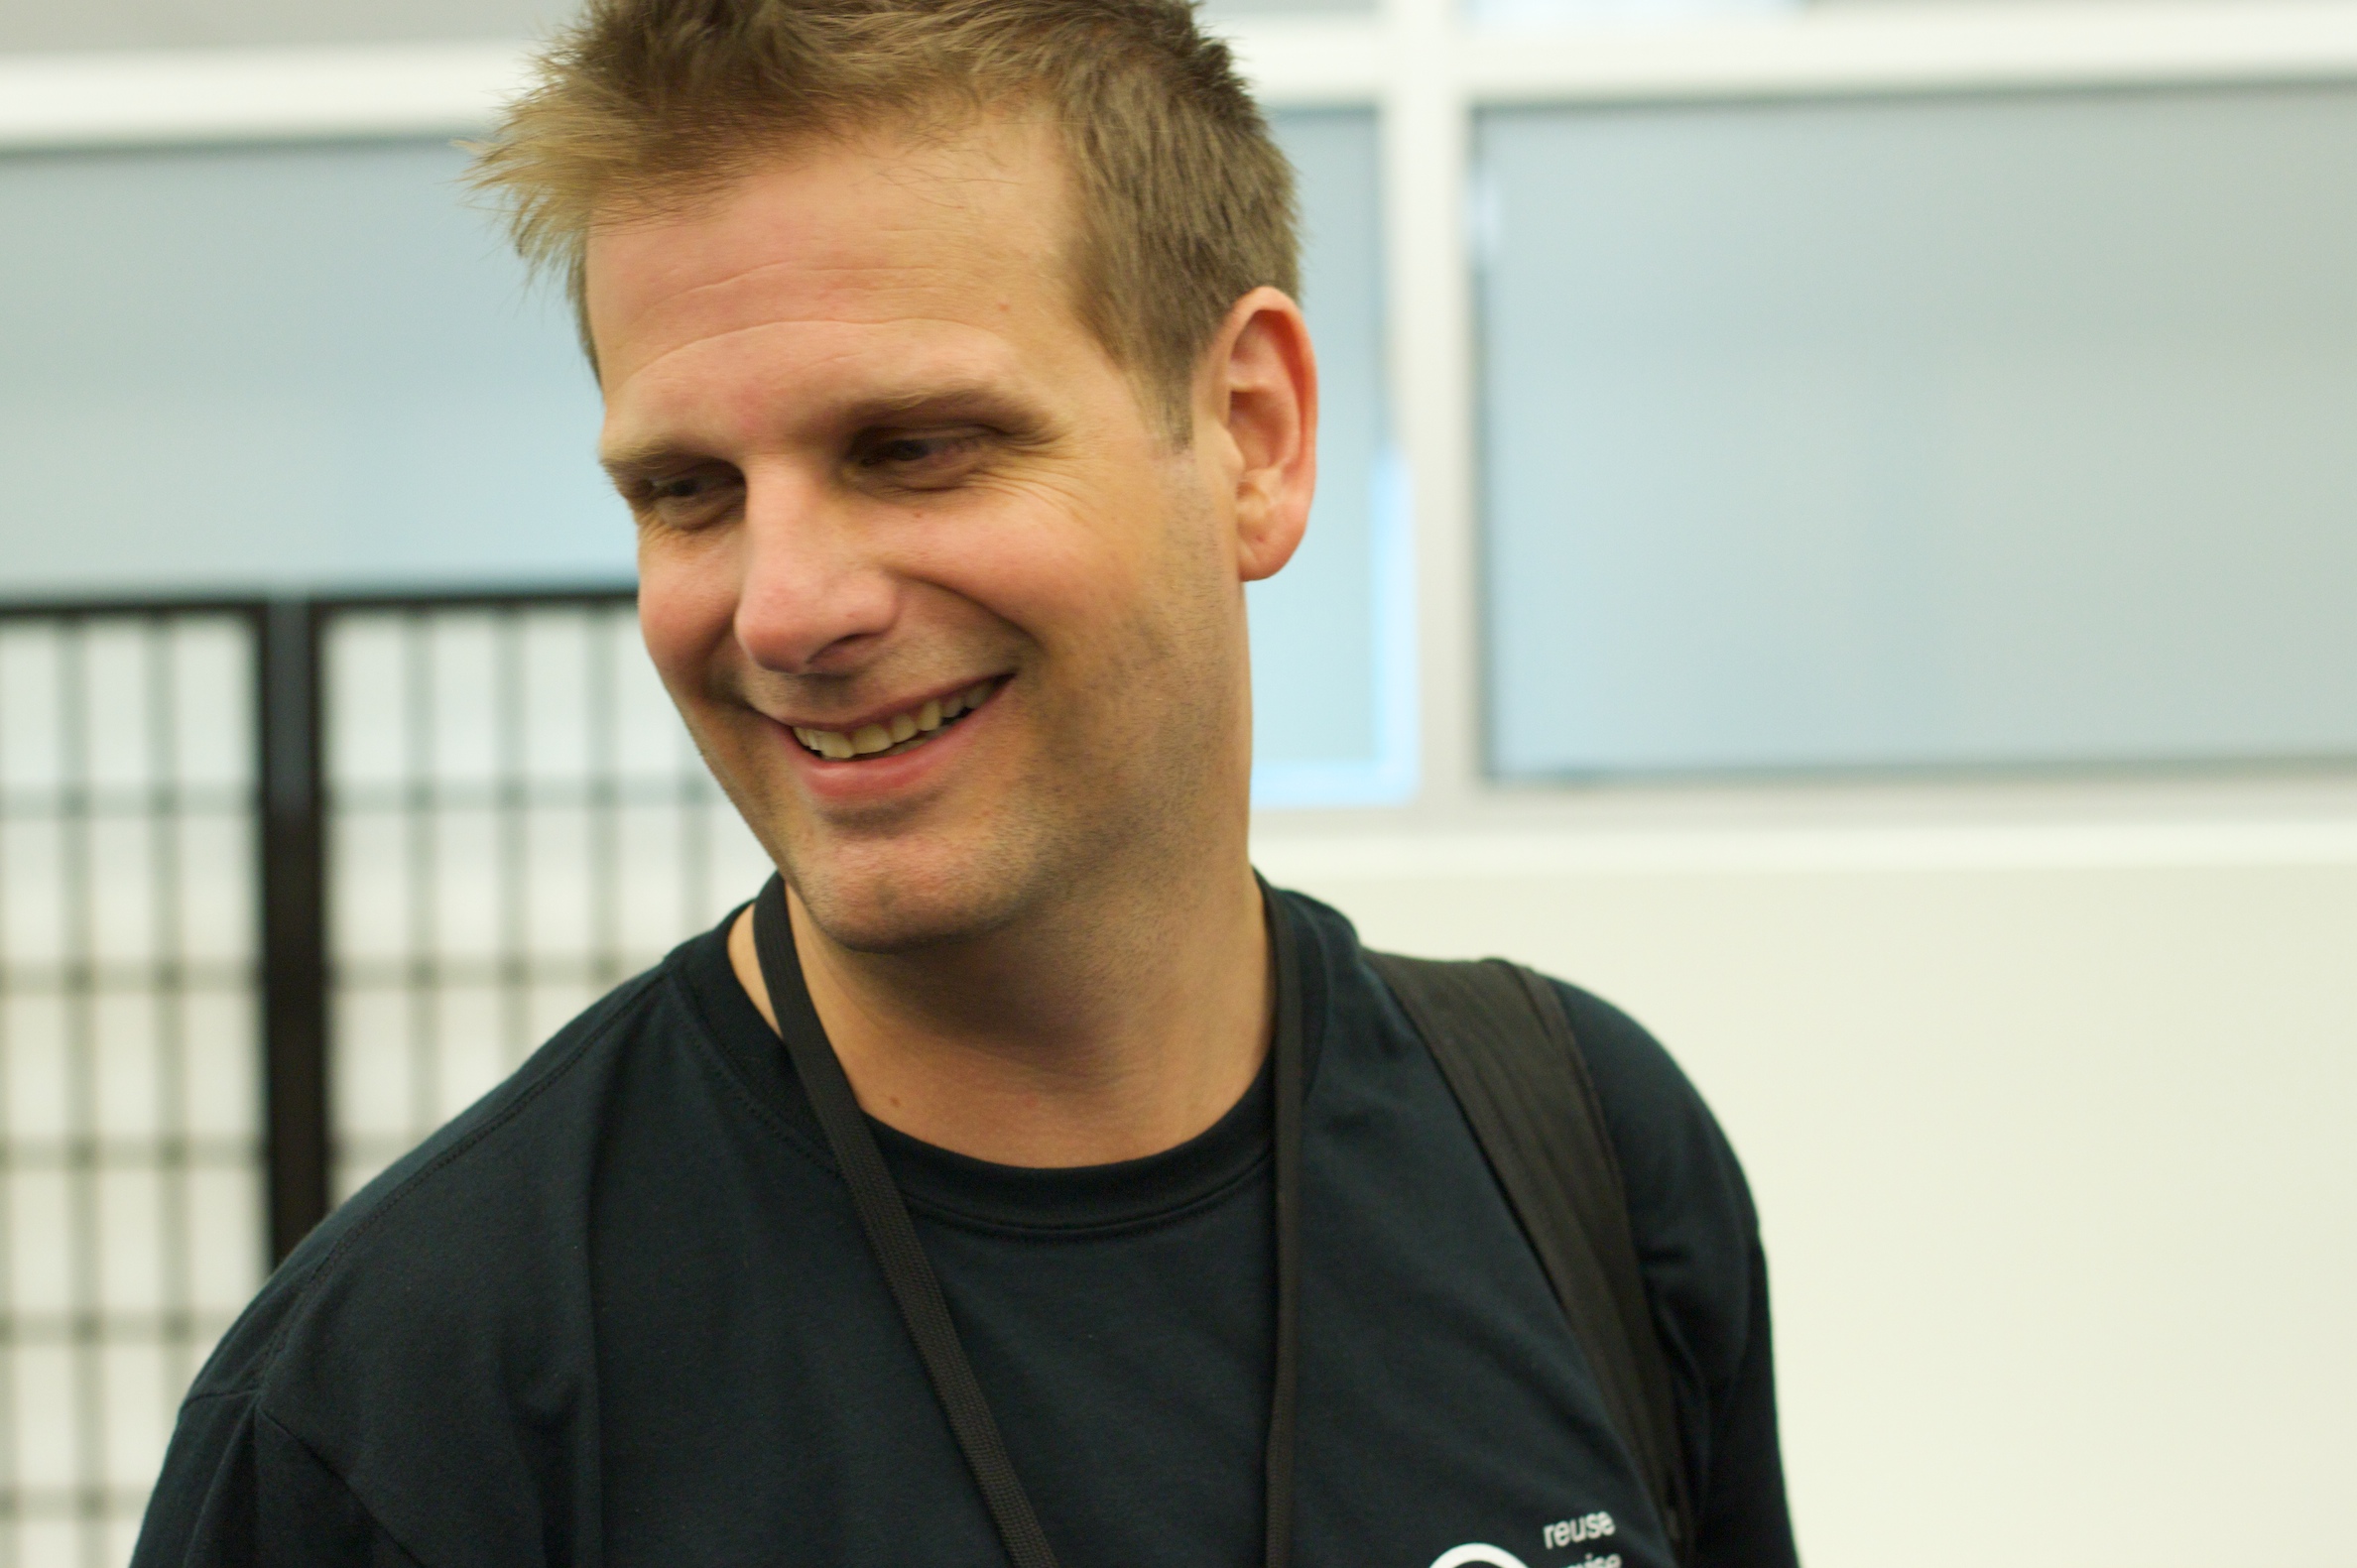
person, vancouver, professional, hairstyle, opened09